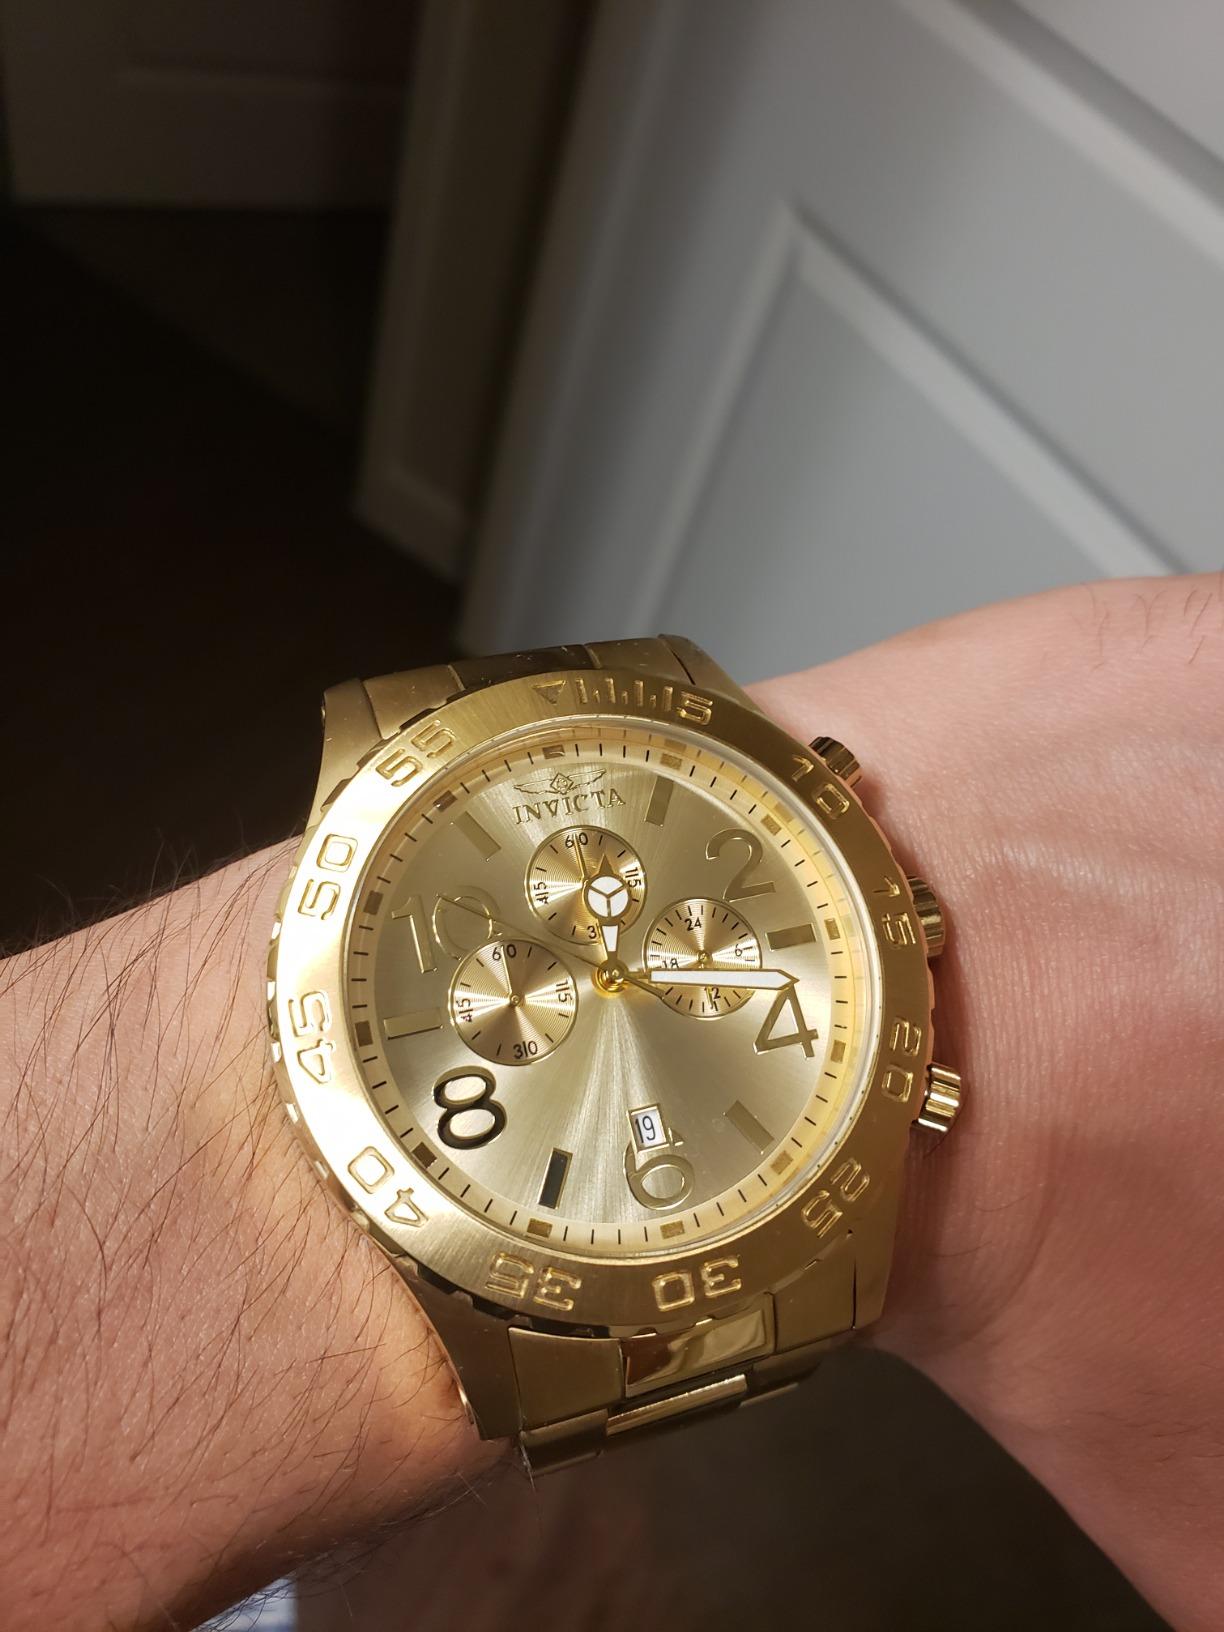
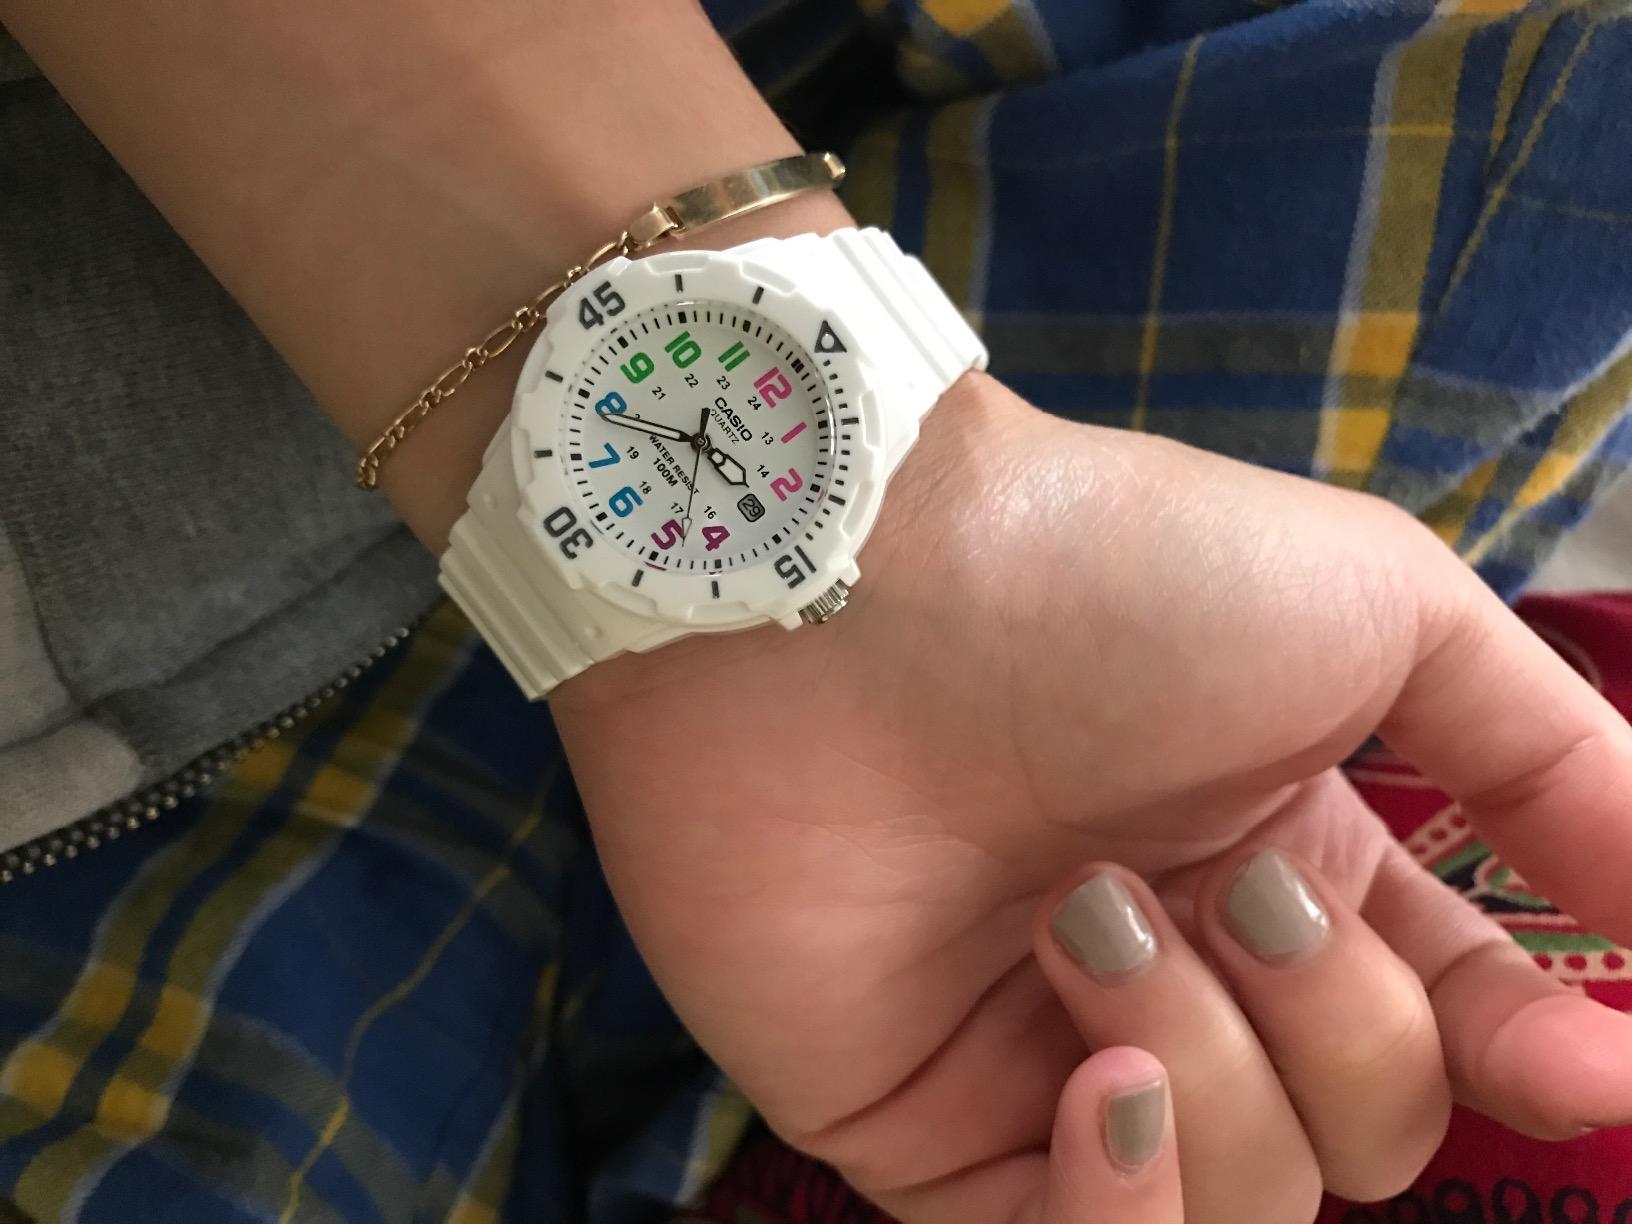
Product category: accessories_watch
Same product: no